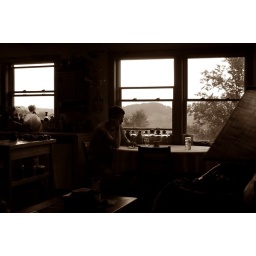
My brother in law sitting at the kitchen table....